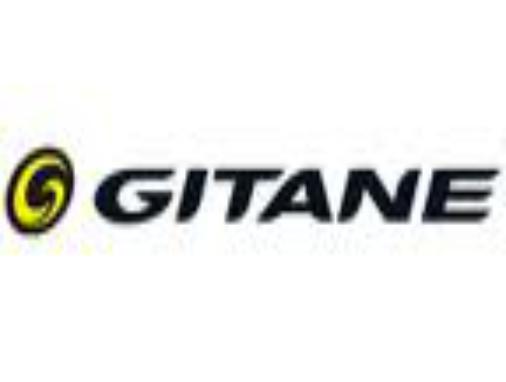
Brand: gitane
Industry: Transportation